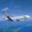
Label: airplane